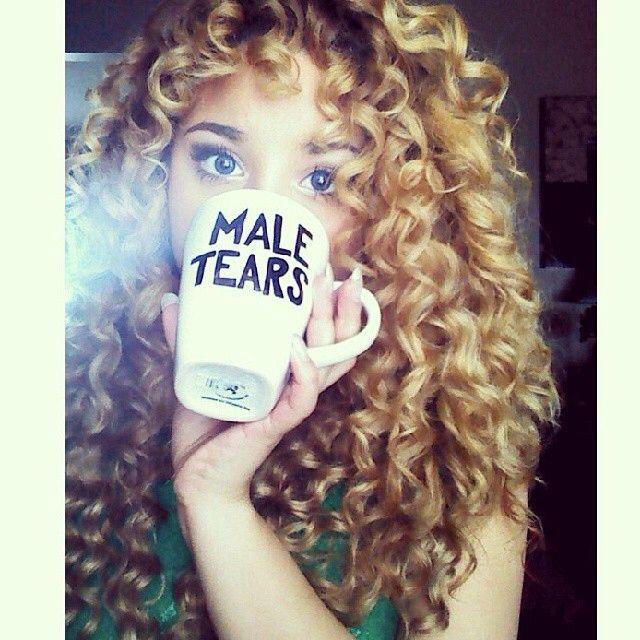
Gender: women